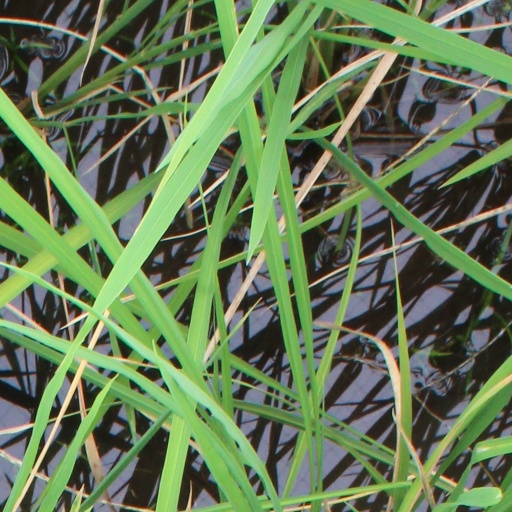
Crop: rice